Larnaca District Archaeological Museum

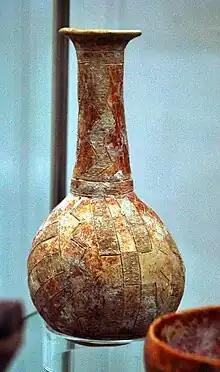
Cypriot Red Polished Ware II-III, 2200-1700 BC. Kiel, Germany

Items include stone vessels, stone idols and Comb Ceramic; a collection of pottery shards; two deer antlers—providing "evidence for the presence of this animal in Cyprus at the dawn of Cypriot pre-history"; fragments of idols from Kalavasos-Ayious and -Tenta; from the Chalcolithic Period: "a spouted bowl, vessels with cylindrical neck and a cooking vessel"; "a limestone figurine, roughly shaped in the form of a human"; vessels and tools "made of either andesite or limestone"; "pottery known as Red Polished I, II, III as well as Black Polished vessel Area II" of Kition; vessels from Pyla, Psematismenos and Kalavasos; a ritual vase—"spouted and decorated with moulded small vessels" placed near the rim; "an oinochoe and a flask of Red Polished ware from a tomb at Kalavasos";